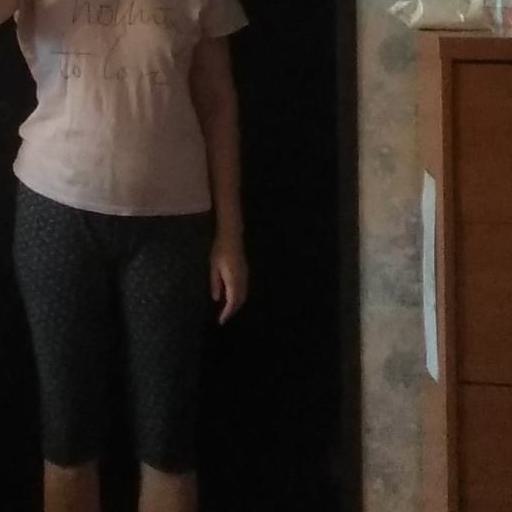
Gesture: no_gesture